Question: Please indicate a possible affordance area of the banana that can be used for eating
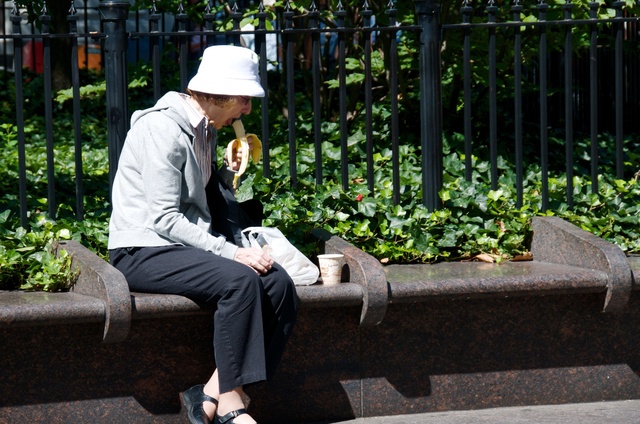
Answer: [224.5, 119, 259.5, 186]